The Edwardians

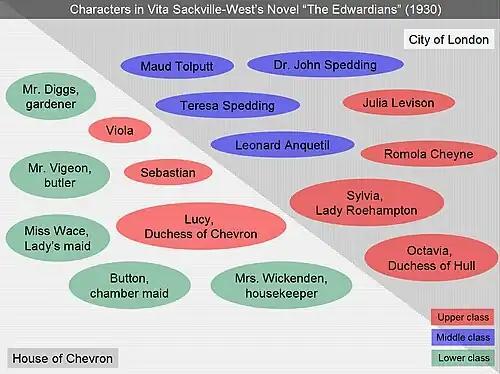
Overview of characters grouped according to location and class

Sebastian is the 19-year-old Duke of Chevron and owner of the country estate of Chevron. As he had not yet attained his majority, the estate is presided over by his mother, Lucy, Dowager Duchess of Chevron. Being at home from Oxford at the weekends he regularly attends the magnificent parties given by his widowed mother, where the guests indulge in food, drinks, games and affairs.